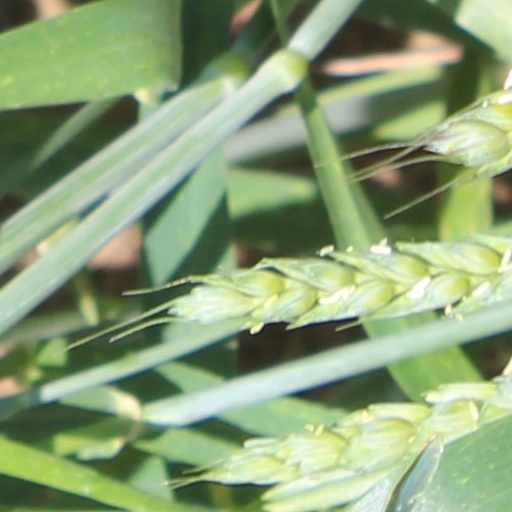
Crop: wheat